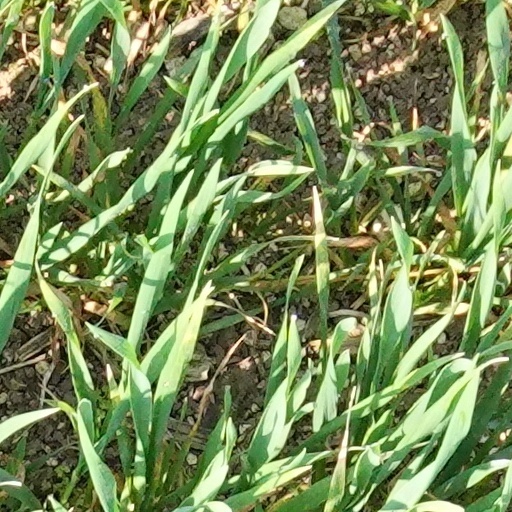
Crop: wheat